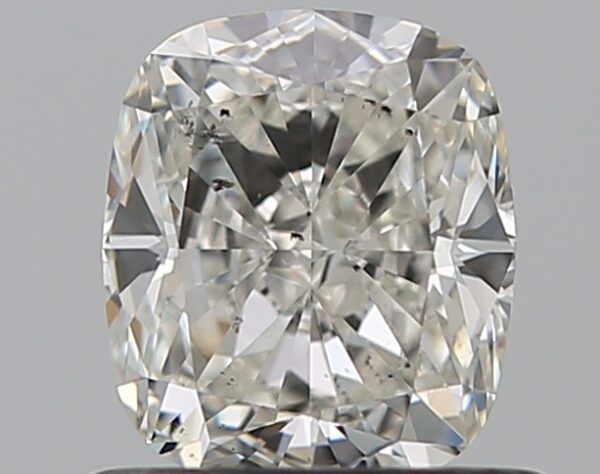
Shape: cushion
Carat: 0.73
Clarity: SI1
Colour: I
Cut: EX
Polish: EX
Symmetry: EX
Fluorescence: N
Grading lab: GIA
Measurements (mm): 5.56 x 4.79 x 3.22